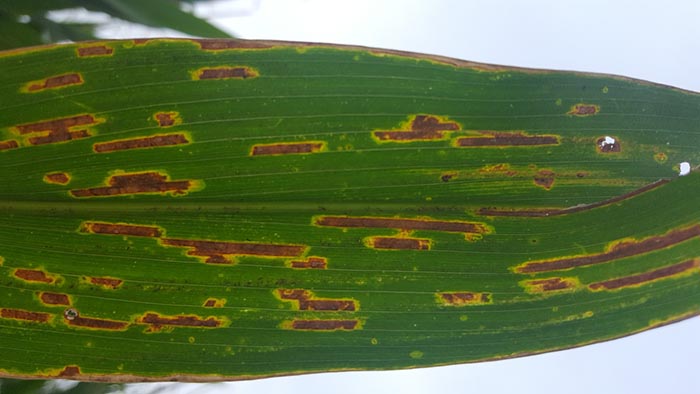
Labels: Corn Gray leaf spot